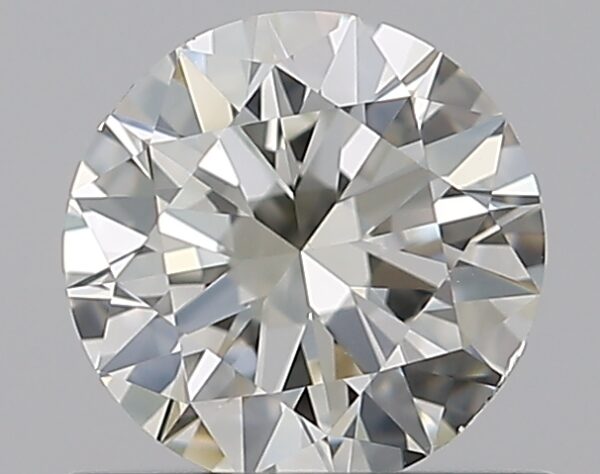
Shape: round
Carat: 0.7
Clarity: VS2
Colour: K
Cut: VG
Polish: EX
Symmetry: VG
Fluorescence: F
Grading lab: GIA
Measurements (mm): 5.63 x 5.7 x 3.48